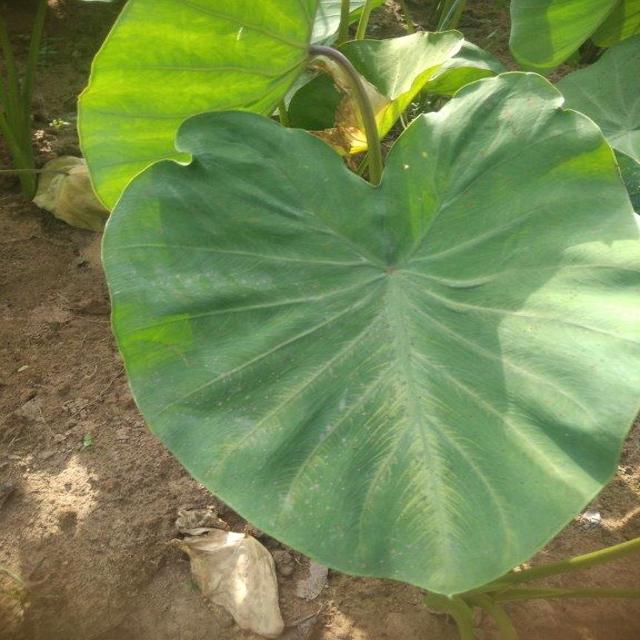
Label: Healthy